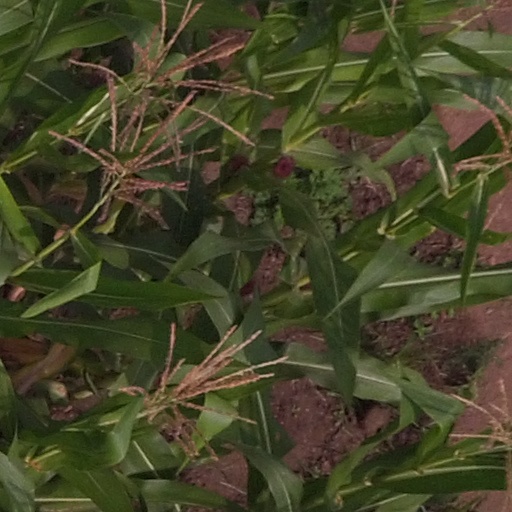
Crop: maize; corn